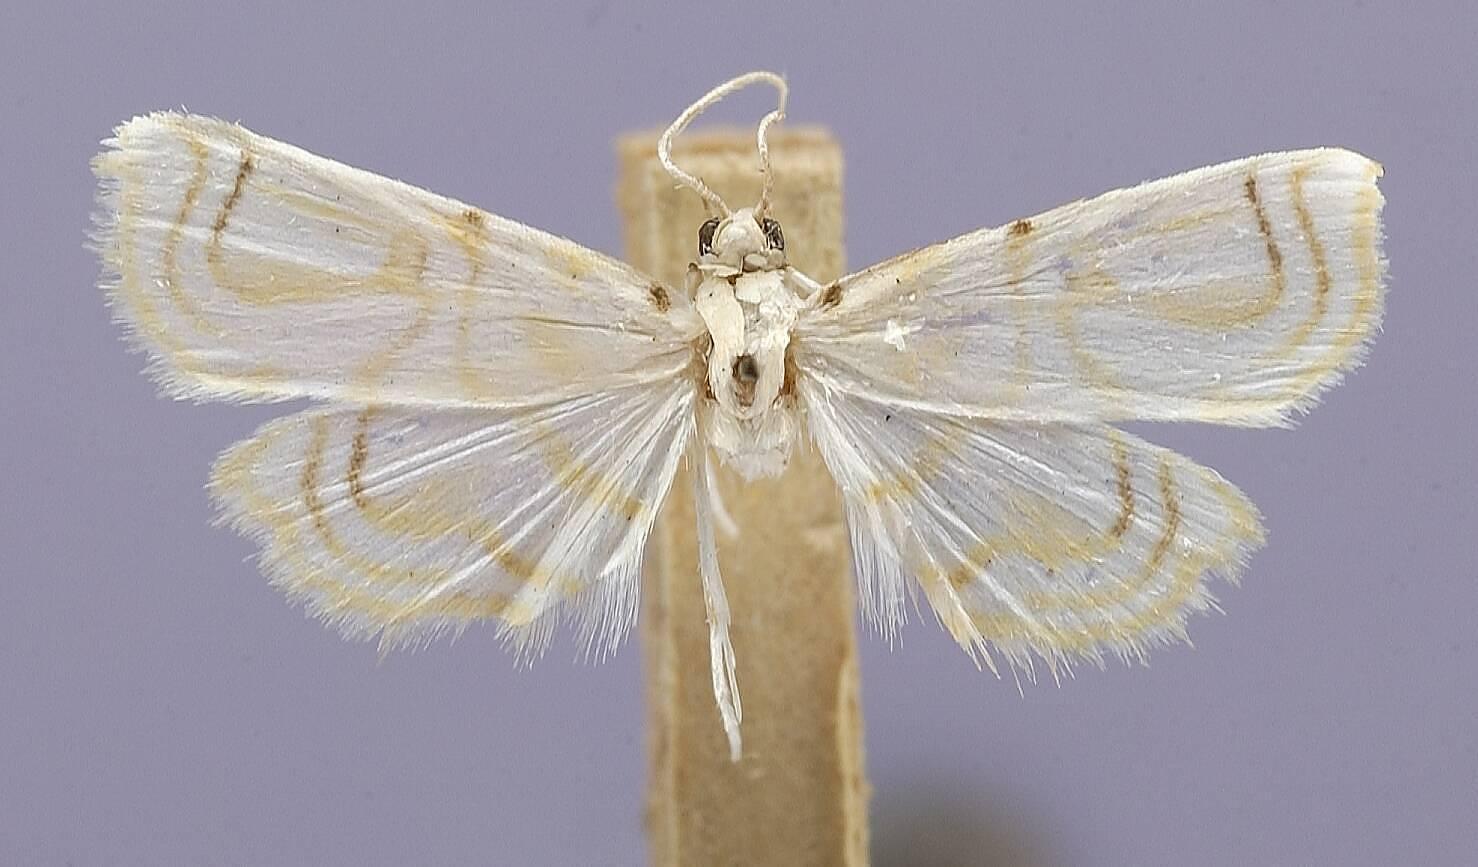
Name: Oligostigma purifactalis
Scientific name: Oligostigma purifactalis Dyar, 1914
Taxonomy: Animalia, Arthropoda, Insecta, Lepidoptera, Pyralidae
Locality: Porto Bello; Pan., Colon, Panama
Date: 17 Apr 1912 to 24 Apr 1912